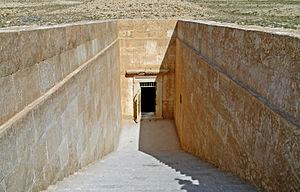
Entrée de l'hypogée des Trois-Frères dans la nécropole Sud-Ouest de Palmyre en Syrie
En archéologie, un hypogée est une construction souterraine et plus spécifiquement une tombe creusée dans le sol.
Palmyre ou Tadmor est une ville antique de Syrie, située à proximité d'une oasis du désert de Syrie, à 210 km au nord-est de Damas et dont les ruines sont adjacentes à la ville moderne de Tadmor.
Cet article concerne les événements concernant l'architecture qui se sont déroulés durant le IIᵉ siècle :